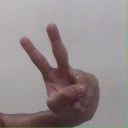
अक्षर: ऐ